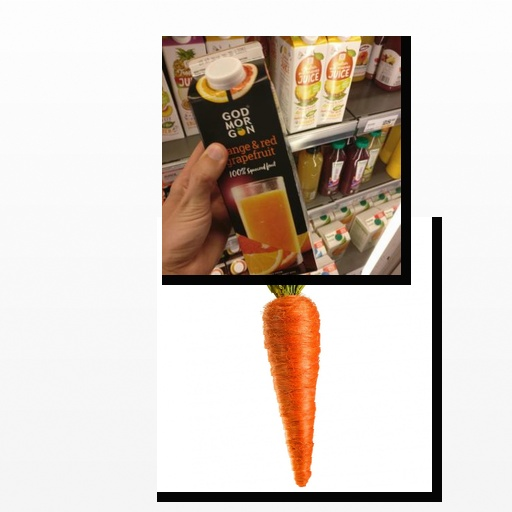
Food items: carrot, orange_red_grapefruit_juice